Evidence and documentation for the Holocaust

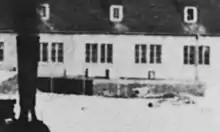
Zoomed in detail of the photograph above with the apertures through which Zyklon B was poured into the gas chamber can be seen.

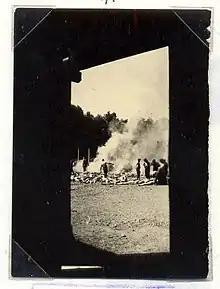
"Sonderkommando" photo No. 280 taken covertly, showing a cremation pit in use outside a gas chamber at Auschwitz

Despite the difficulty of finding traces of this material, in February 1990, Professor Jan Markiewicz, Director of the Institute of Forensic Research in Kraków, redid the analysis. Markiewicz and his team used microdiffusion techniques to test for cyanide in samples from the suspected gas chambers, from delousing chambers, and from control areas elsewhere within Auschwitz. The control samples tested negative, while cyanide residue was found in high concentrations in the delousing chambers, and lower concentrations in the homicidal gas chambers. This is consistent with the amounts required to kill lice and humans.